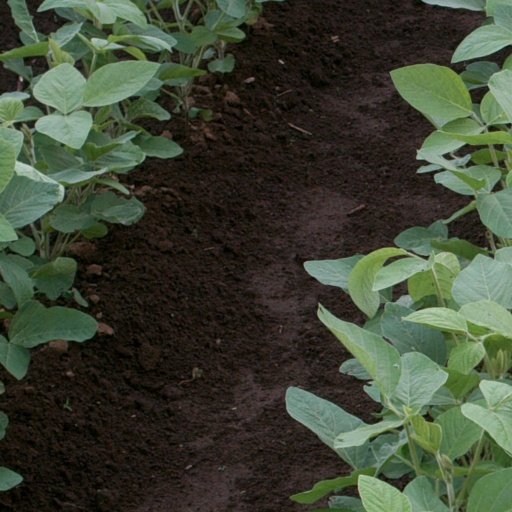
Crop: soybean